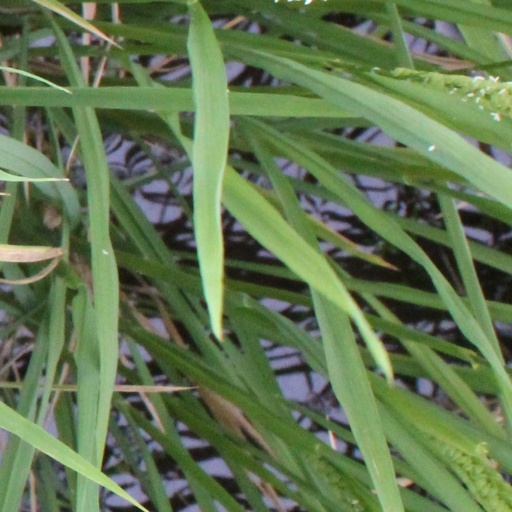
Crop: rice